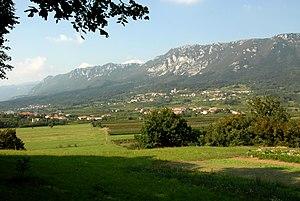
La vallée de Vipava est une vallée située dans la région de Primorska, en Slovénie, entre les villes de Nova Gorica et Vipava.